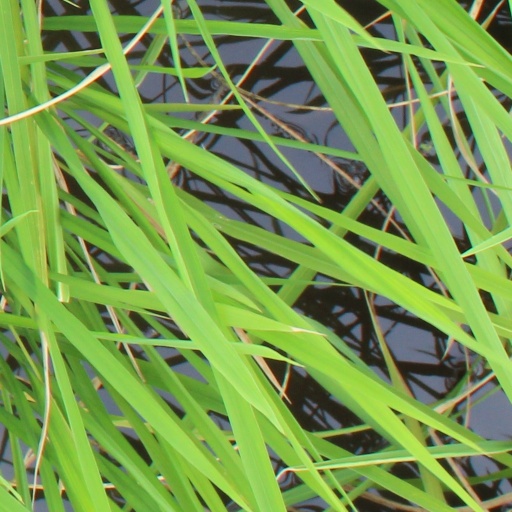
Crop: rice